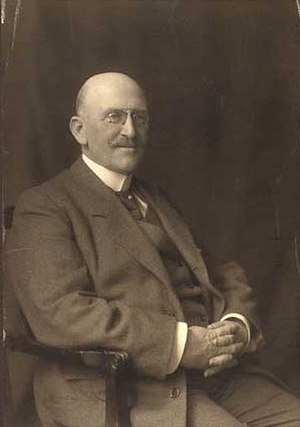
Harald Jenssen-Tusch (1851-1922)
Harald Jenssen-Tusch